14th & 15th century Africa

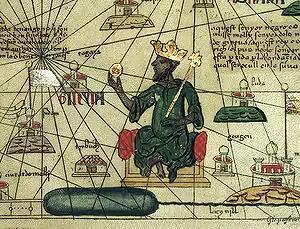
Depiction of Mansa Musa, ruler of the Mali Empire in the 14th century, from 1375 Catalan Atlas of the known world (Mappa Mundi), drawn by Abraham Cresques of Mallorca. Musa is shown holding a gold nugget and wearing a European-style crown.

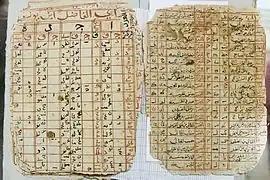
Ancient manuscript from Timbuktu

On his return journey back to Mali, Mansa Musa brought with him many scholars, artisans, architects, and other men of learning. They built many magnificent structures, including the mosque of Gao, and buildings in Timbuktu. He also established a diplomatic relationship with the sultan of Morocco, with the two kings mutually sending ambassadors to the other's court. Mansa Musa had a lifelong dedication to education and sent many young men to be educated at the university in Fez, Morocco who eventually returned and began Quranic schools and universities in many Malian cities, namely Timbuktu. The tale of the wealth of the Mansa of Mali spread far around the globe, making the Malian Empire one of the most famous African empires of its time—even being featured on ancient European maps. Mansa Musa has been claimed to have been the richest person to have ever lived, with an estimated net worth adjusted for inflation of $400 billion (as of 2012). Mansa Musa's reign ushered in a time of peace and prosperity in Mali that would last through the reign of his eventual successor, Mansa Suleyman.